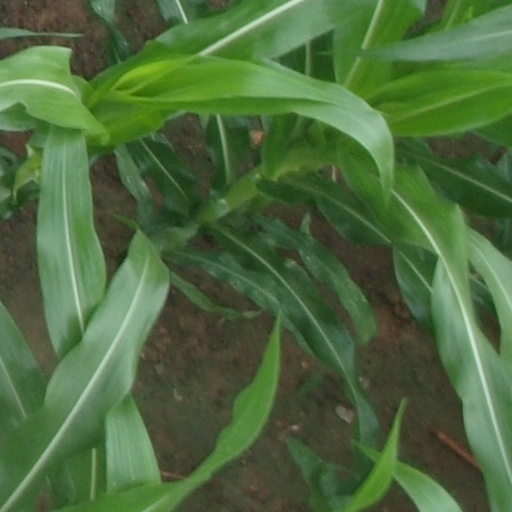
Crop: maize; corn